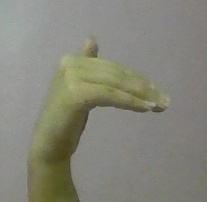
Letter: khaa